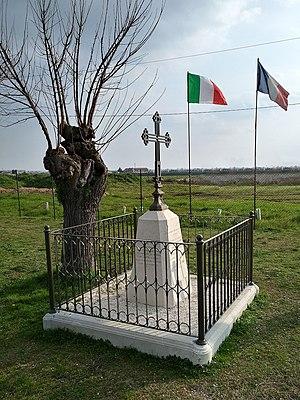
Tombeau d'honneur pour les officiers du 1er régiment de chasseurs d'Afrique et du 5e régiment de hussards, tués dans la bataille de Solferino, a Ca' Fattori, Medole - Restauration 2018